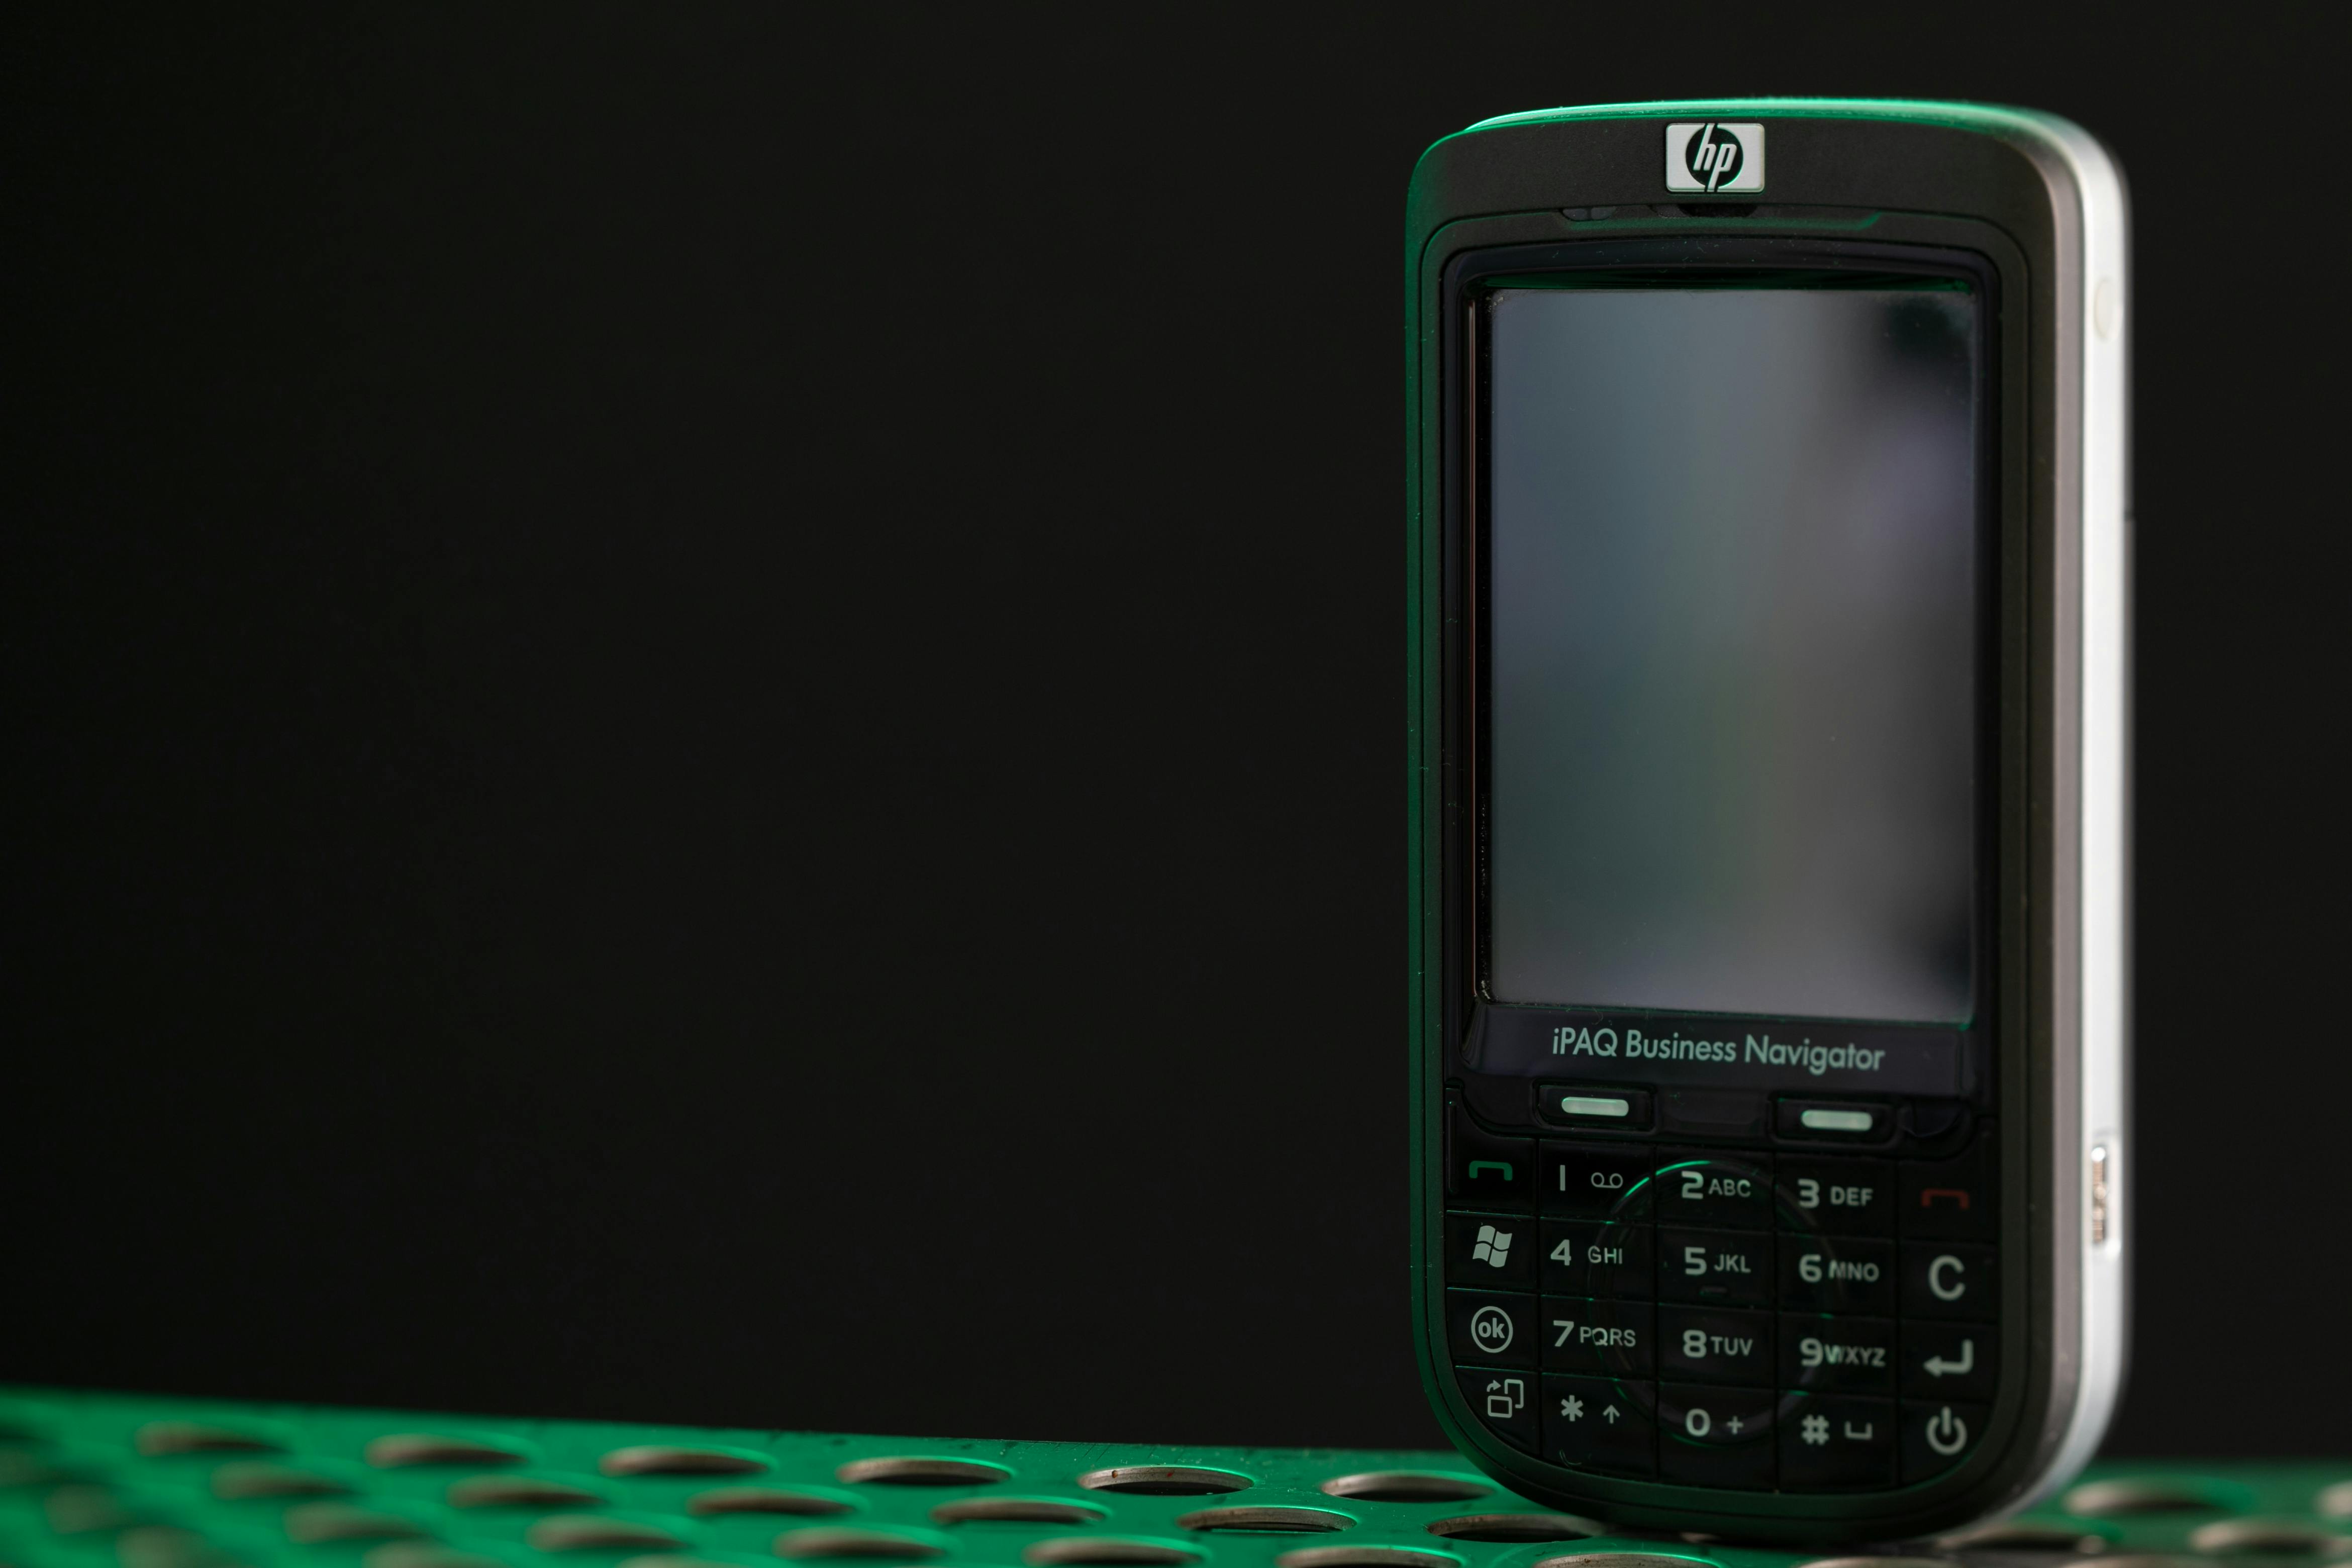
phone, mobile phone, telephony, communication device, portable communications device, mobile device, gadget, telephone, display device, electric blue, multimedia, font, smartphone, cellular network, Everyday carry, audio equipment, darkness, gas, magenta, still life photography, mobile phone accessories